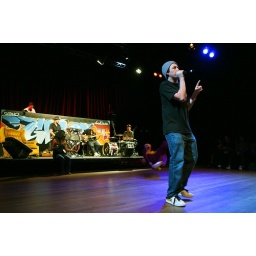
Platform Hip Hop Festival. Photo by Prudence Upton. Please note: Bay 20 now has a black masonite floor covering